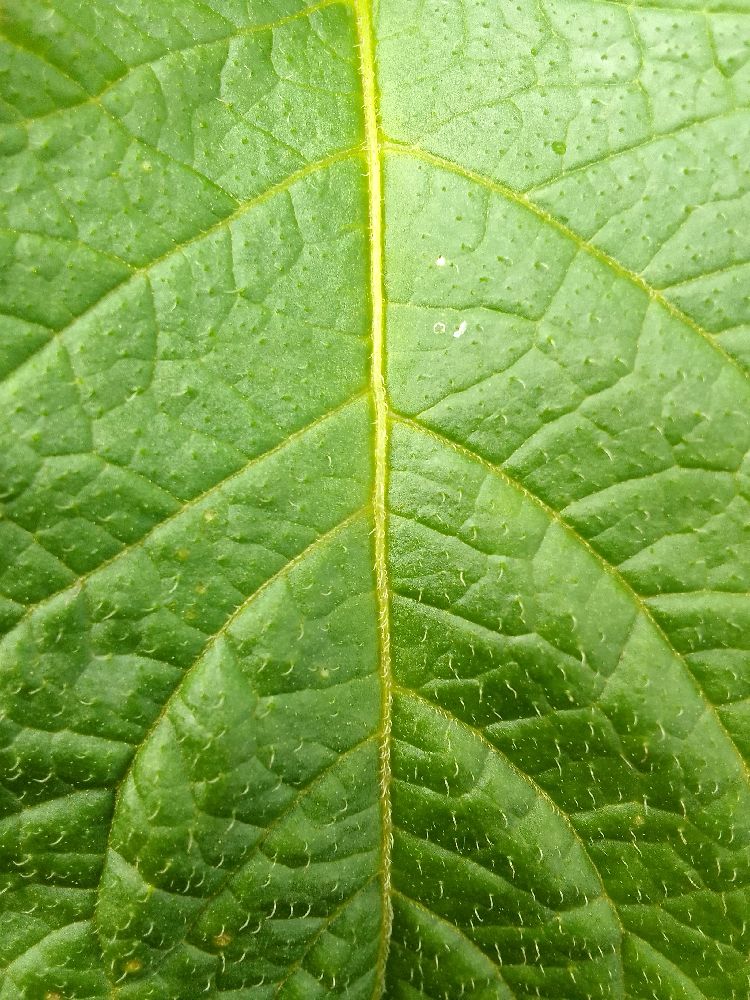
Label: Healthy